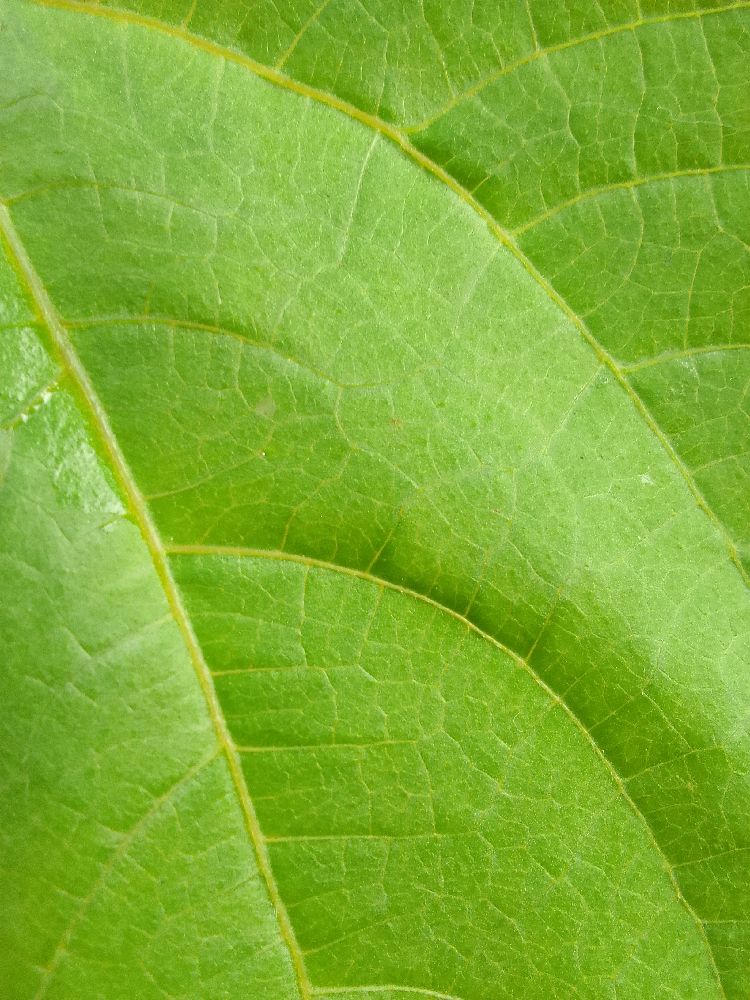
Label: healthy